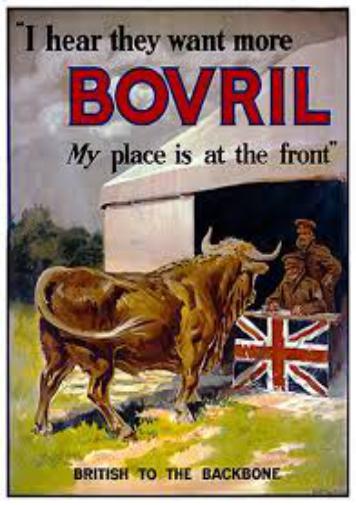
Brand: Bovril
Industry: Food